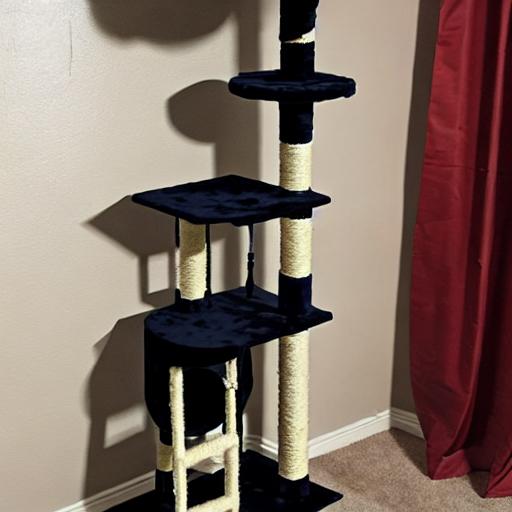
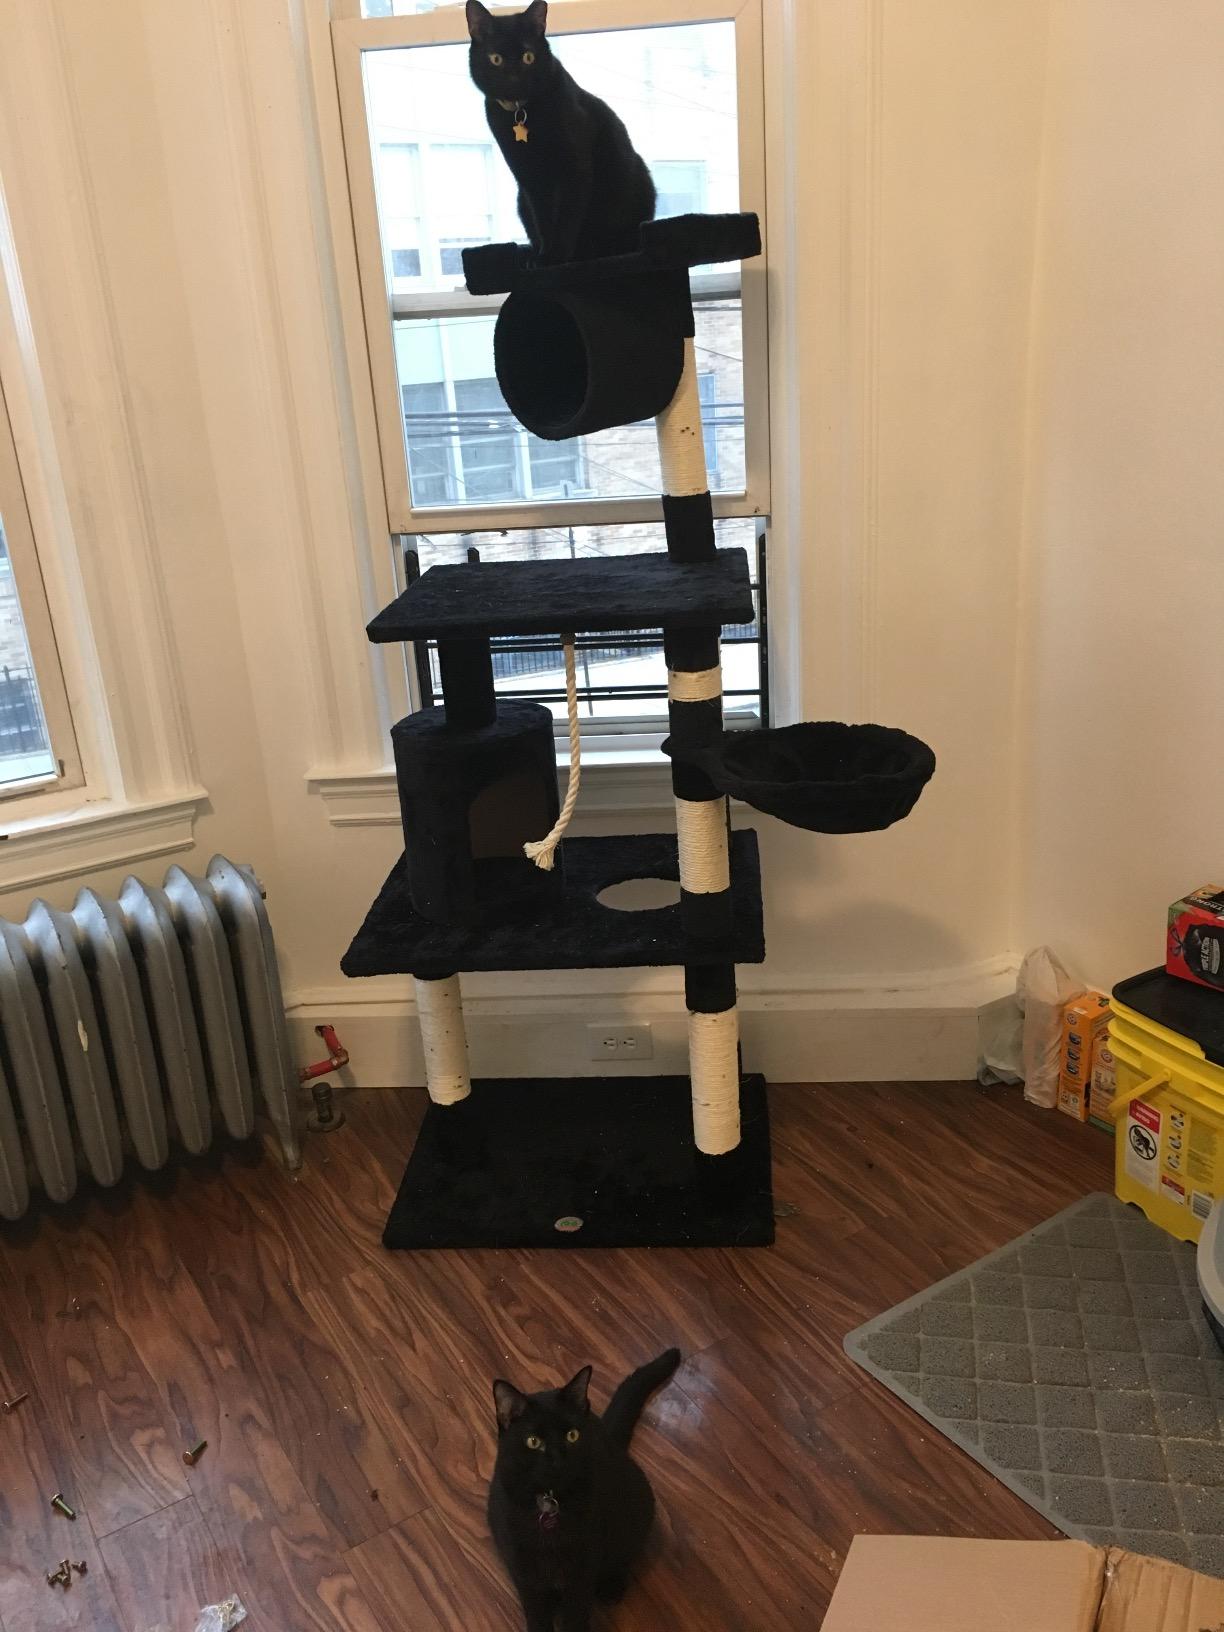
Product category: items_cat tree
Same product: no